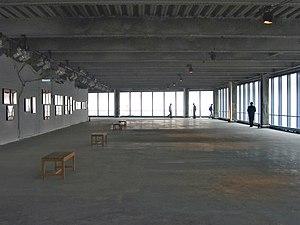
Le bâtiment 7 du World Trade Center est un gratte-ciel de New York situé près du site du World Trade Center dans le Lower Manhattan. Le nom de World Trade Center 7 fait référence à deux gratte-ciel : l'édifice original, construit en 1984, et la structure actuelle. L'immeuble original fut détruit à la suite des attentats du 11 septembre 2001 et fut donc remplacé par le nouveau World Trade Center 7 qui a été inauguré en 2006. Les deux gratte-ciel ont été financés par Larry Silverstein et construits sur un terrain loué par la Port Authority of New York and New Jersey.